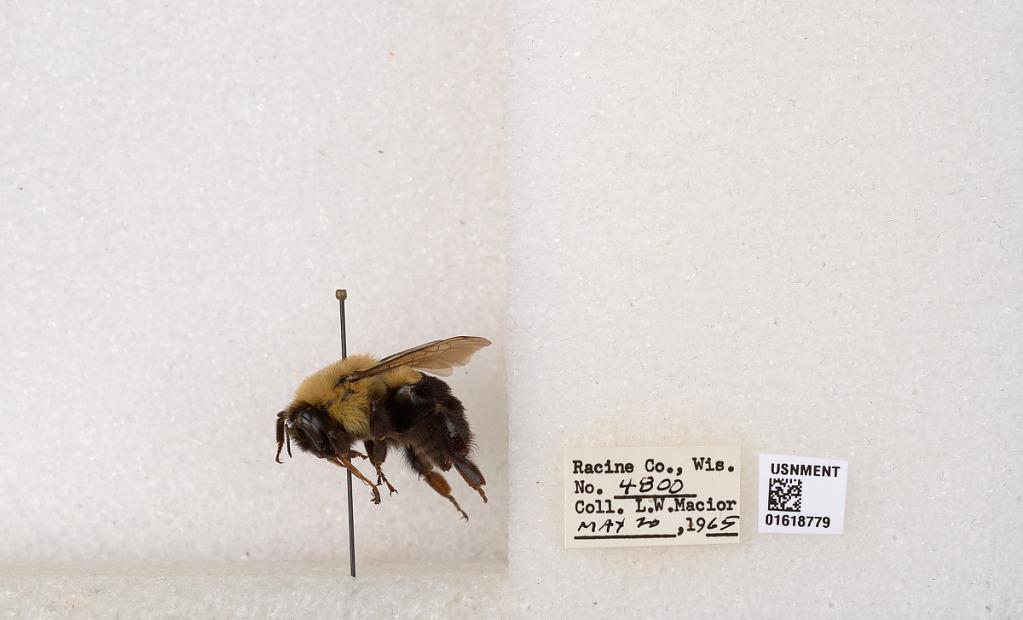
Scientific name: Bombus impatiens Cresson
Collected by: L. Macior
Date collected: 1965-5-20
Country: United States
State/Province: Wisconsin
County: Racine
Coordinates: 42.7299, -87.8123